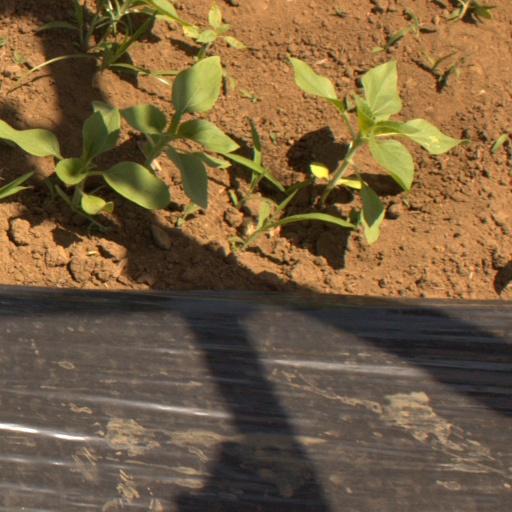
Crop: Jerusalem artichoke